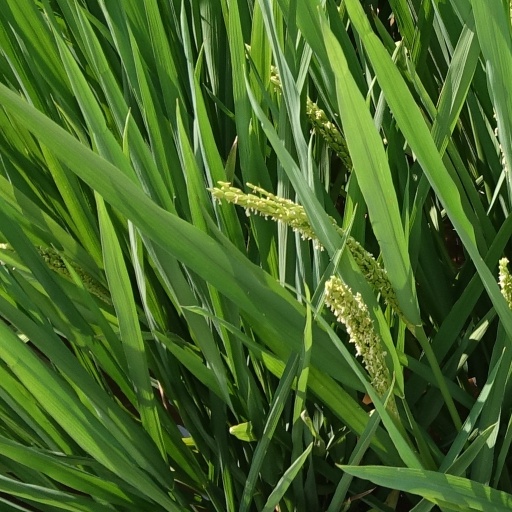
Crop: rice